Belgian aircraft registration and serials

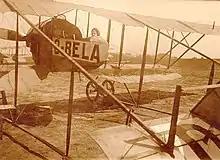
O-BELA, a Caudron G.3, 1920

The first use of aircraft registrations was based on the radio callsigns allocated at the London International Radiotelegraph Convention (1912). The format was a single letter prefix followed by four other letters (like A-BCDE). The major nations operating aircraft were allocated a single letter prefix but minor countries had to share a single letter prefix but were allocated exclusive use of the first letter of the suffix. Belgium was not considered a major operator of aircraft and was allocated the prefix and first letter suffix O-B. When the conference allocated the same prefix it made sure that they were in different parts of the world, the other user of the O prefix was Peru and they were allocated O-P. The first allocation was O-BEBE to a Fokker D.VII on 1 March 1920.